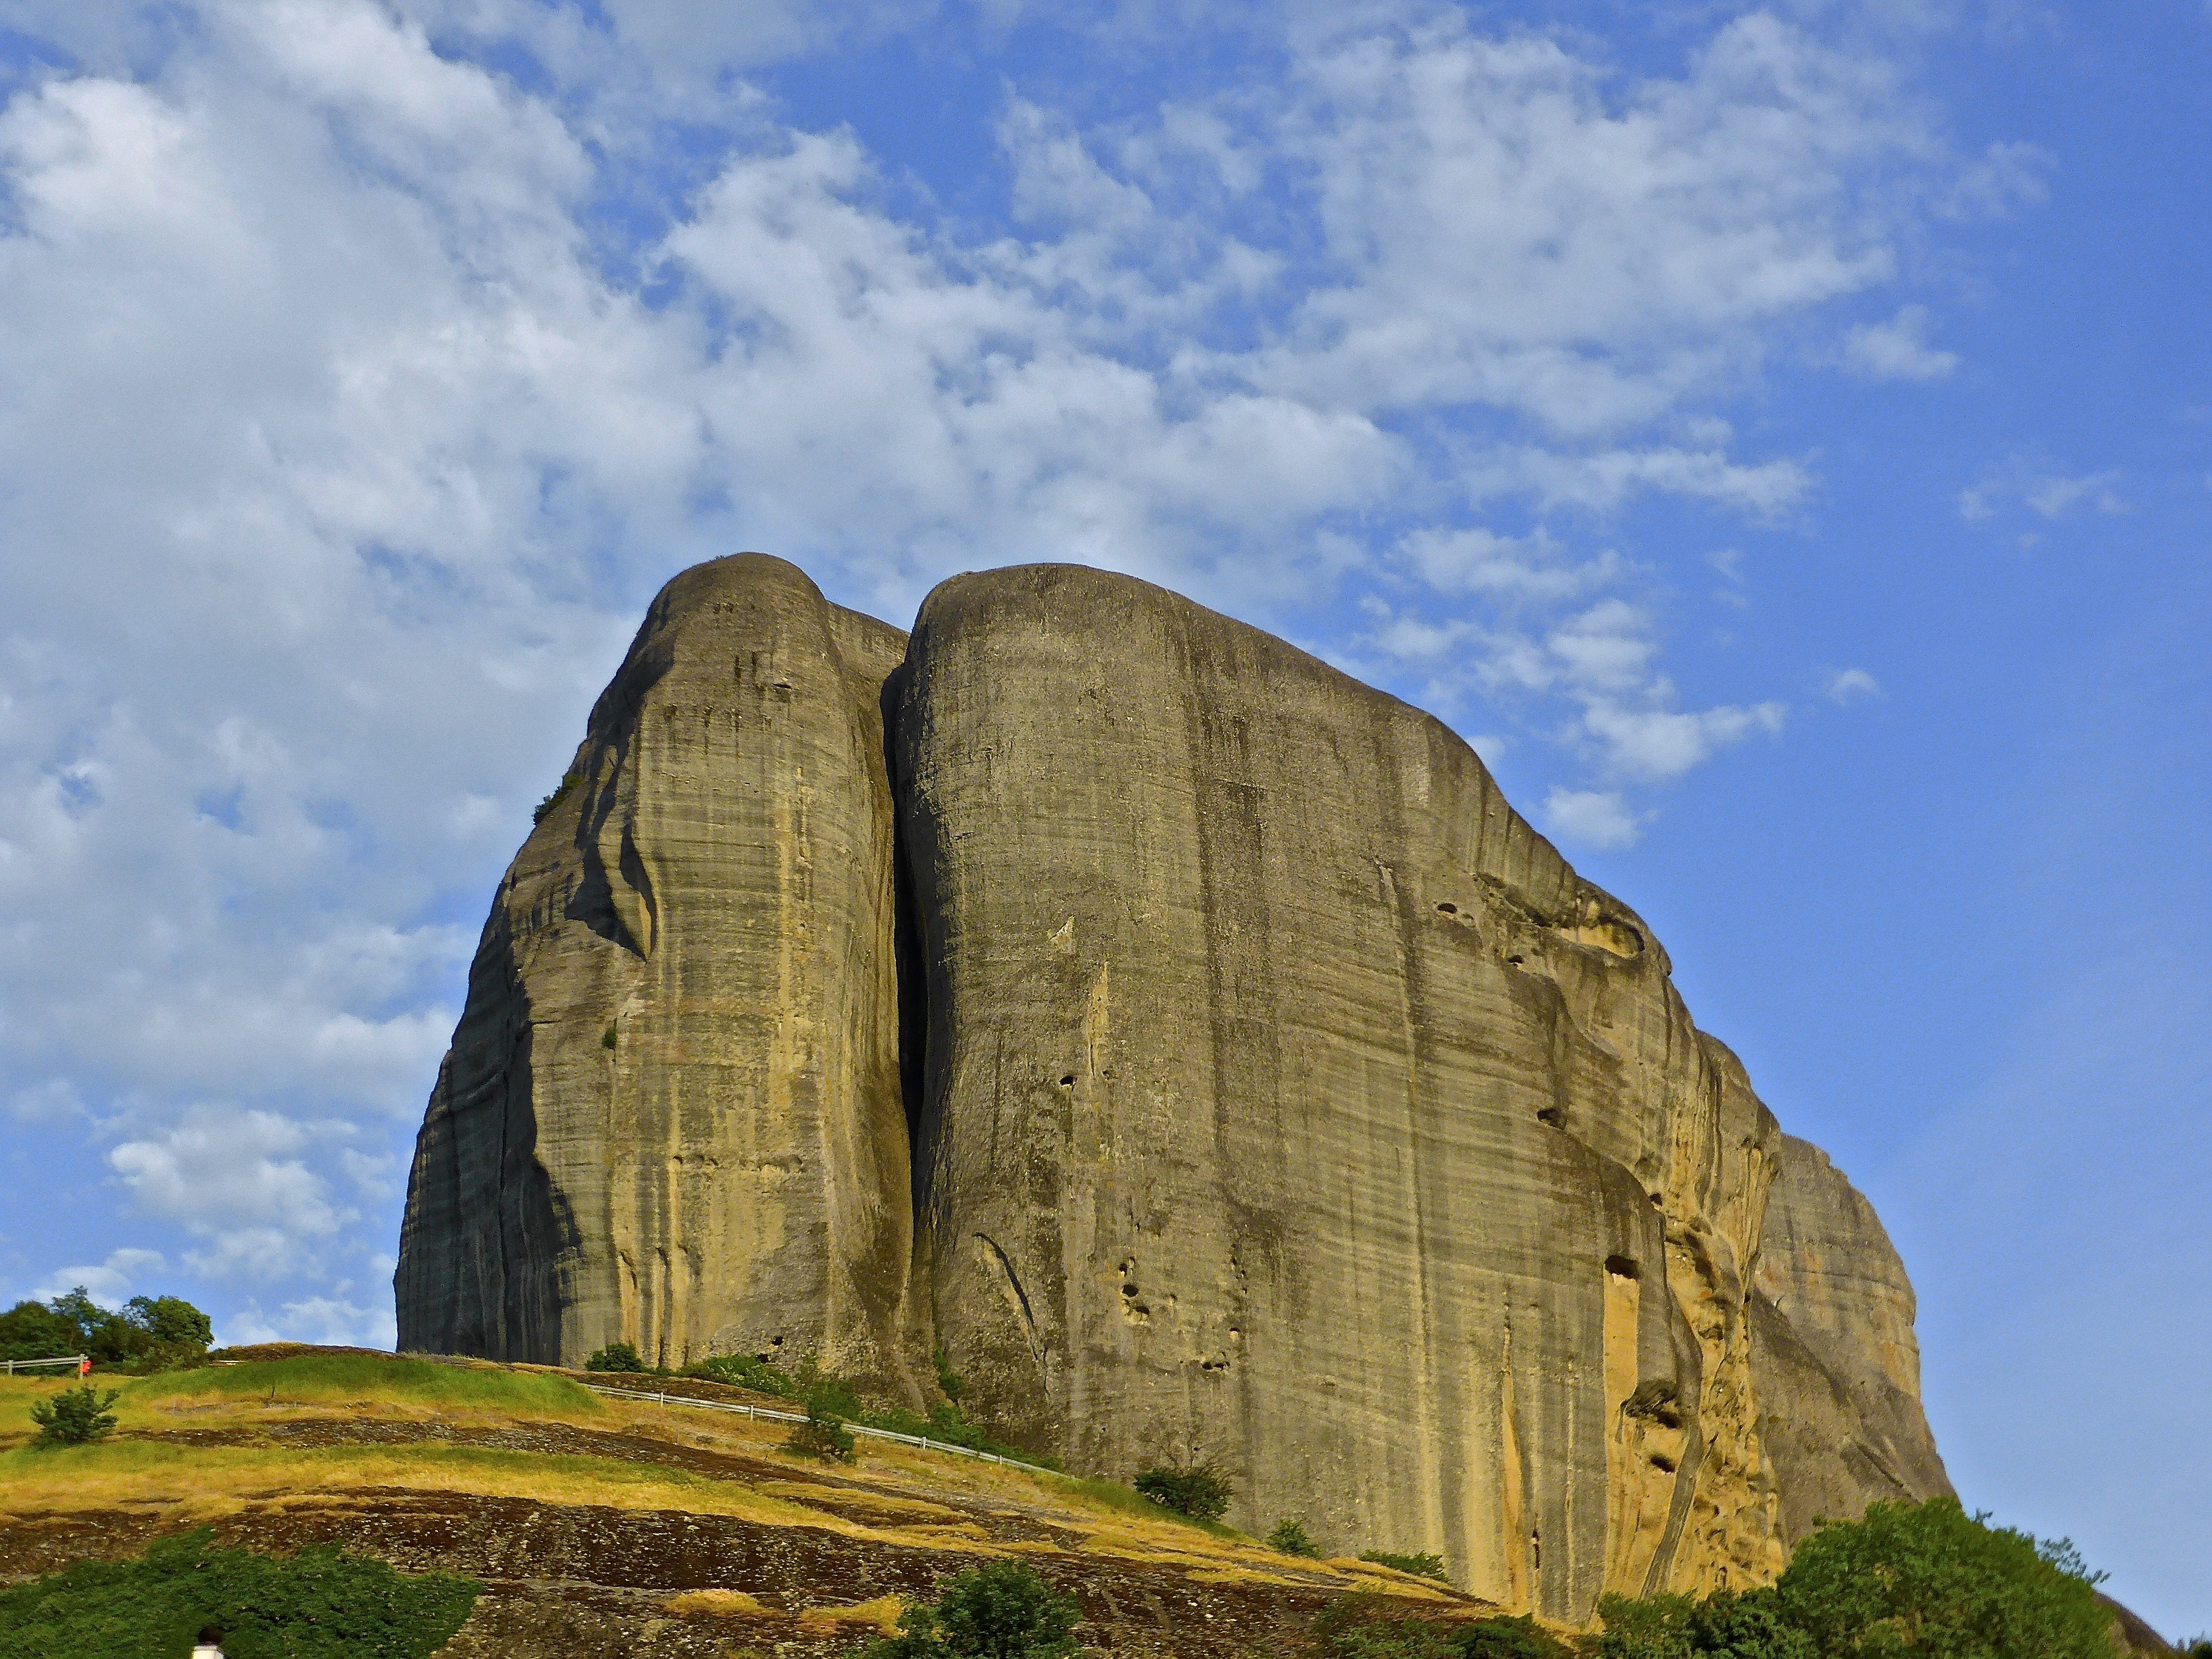
landscape, rock, mountain, architecture, hill, stone, monument, formation, cliff, arch, landmark, fortification, terrain, ruins, monastery, boulder, monolith, meteora, historic site, ancient history